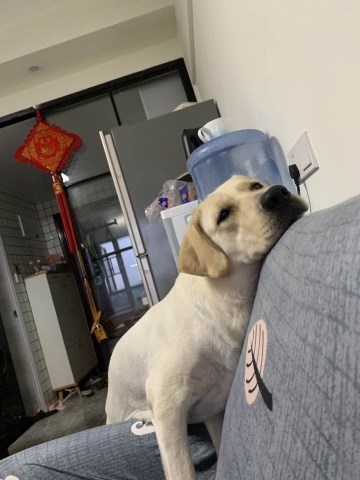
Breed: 3580-n000122-Labrador_retriever